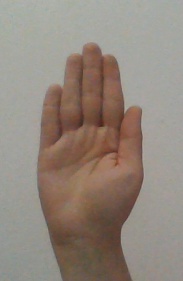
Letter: seen